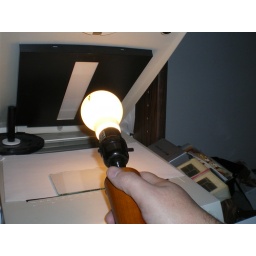
Step 5: Hold lamp over piece of glass while scanner scans for Preview.